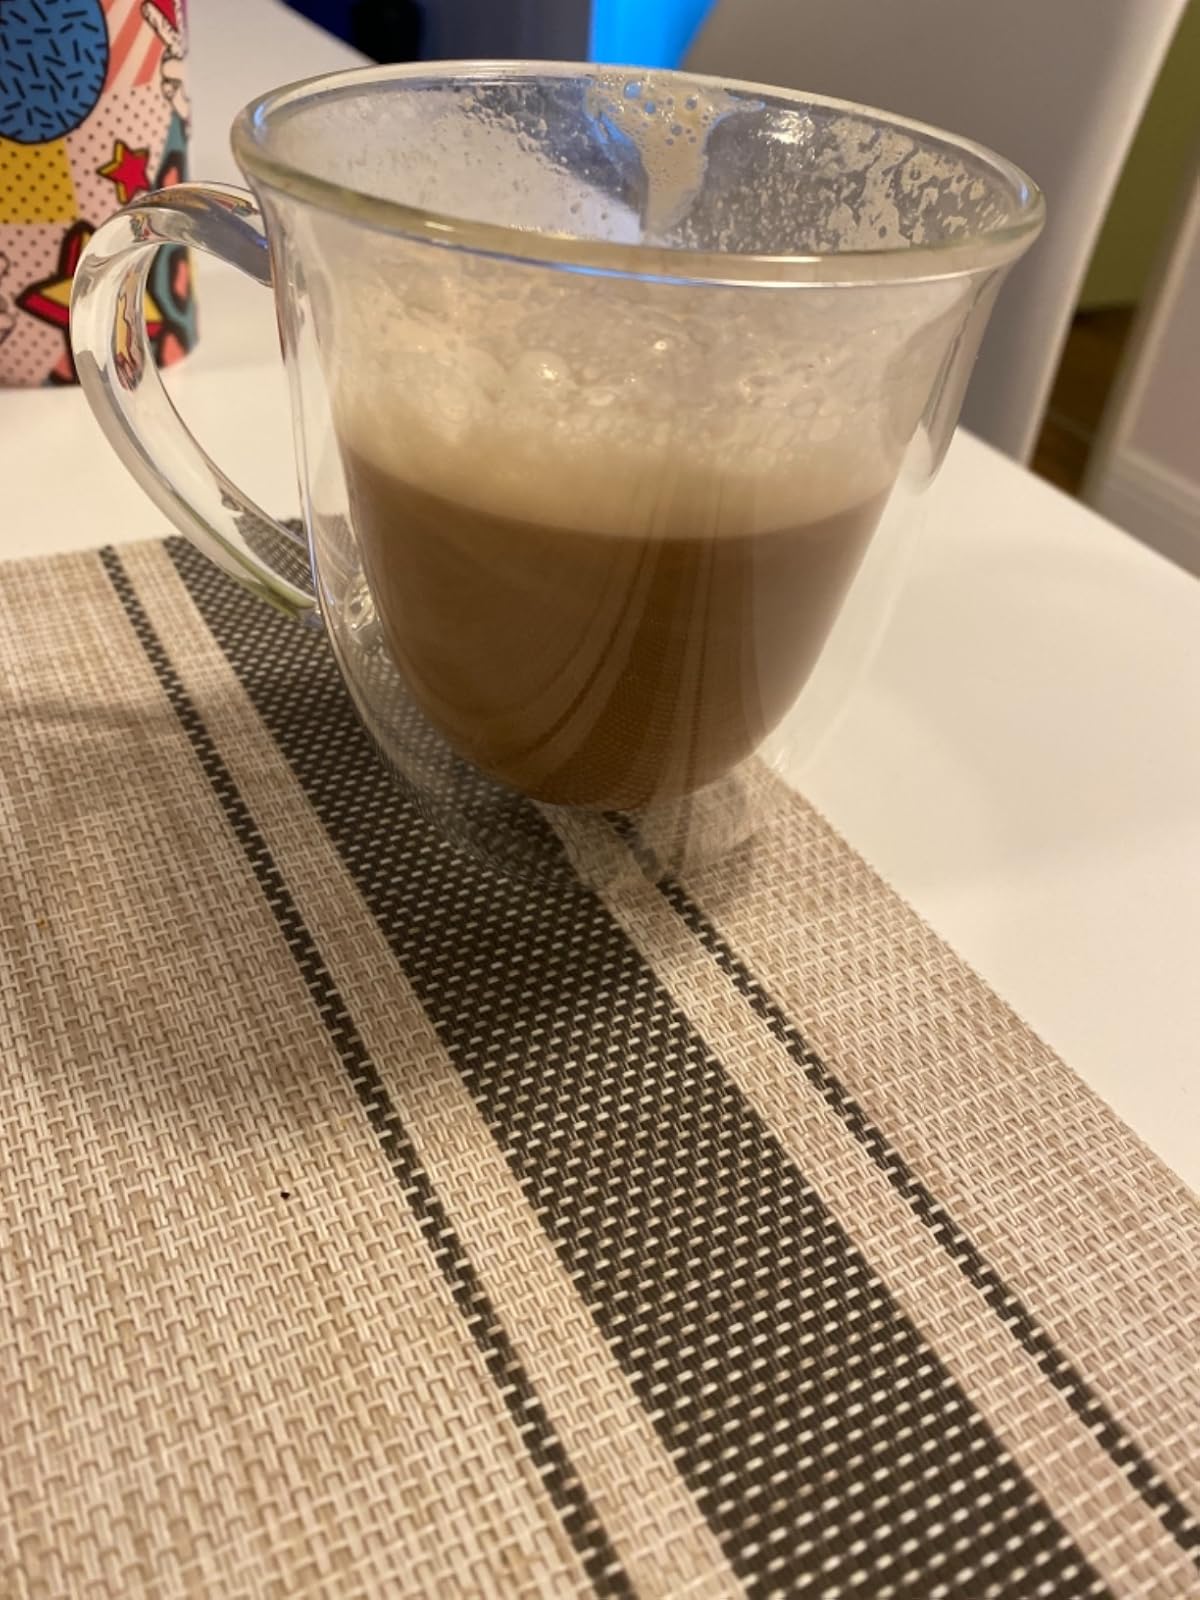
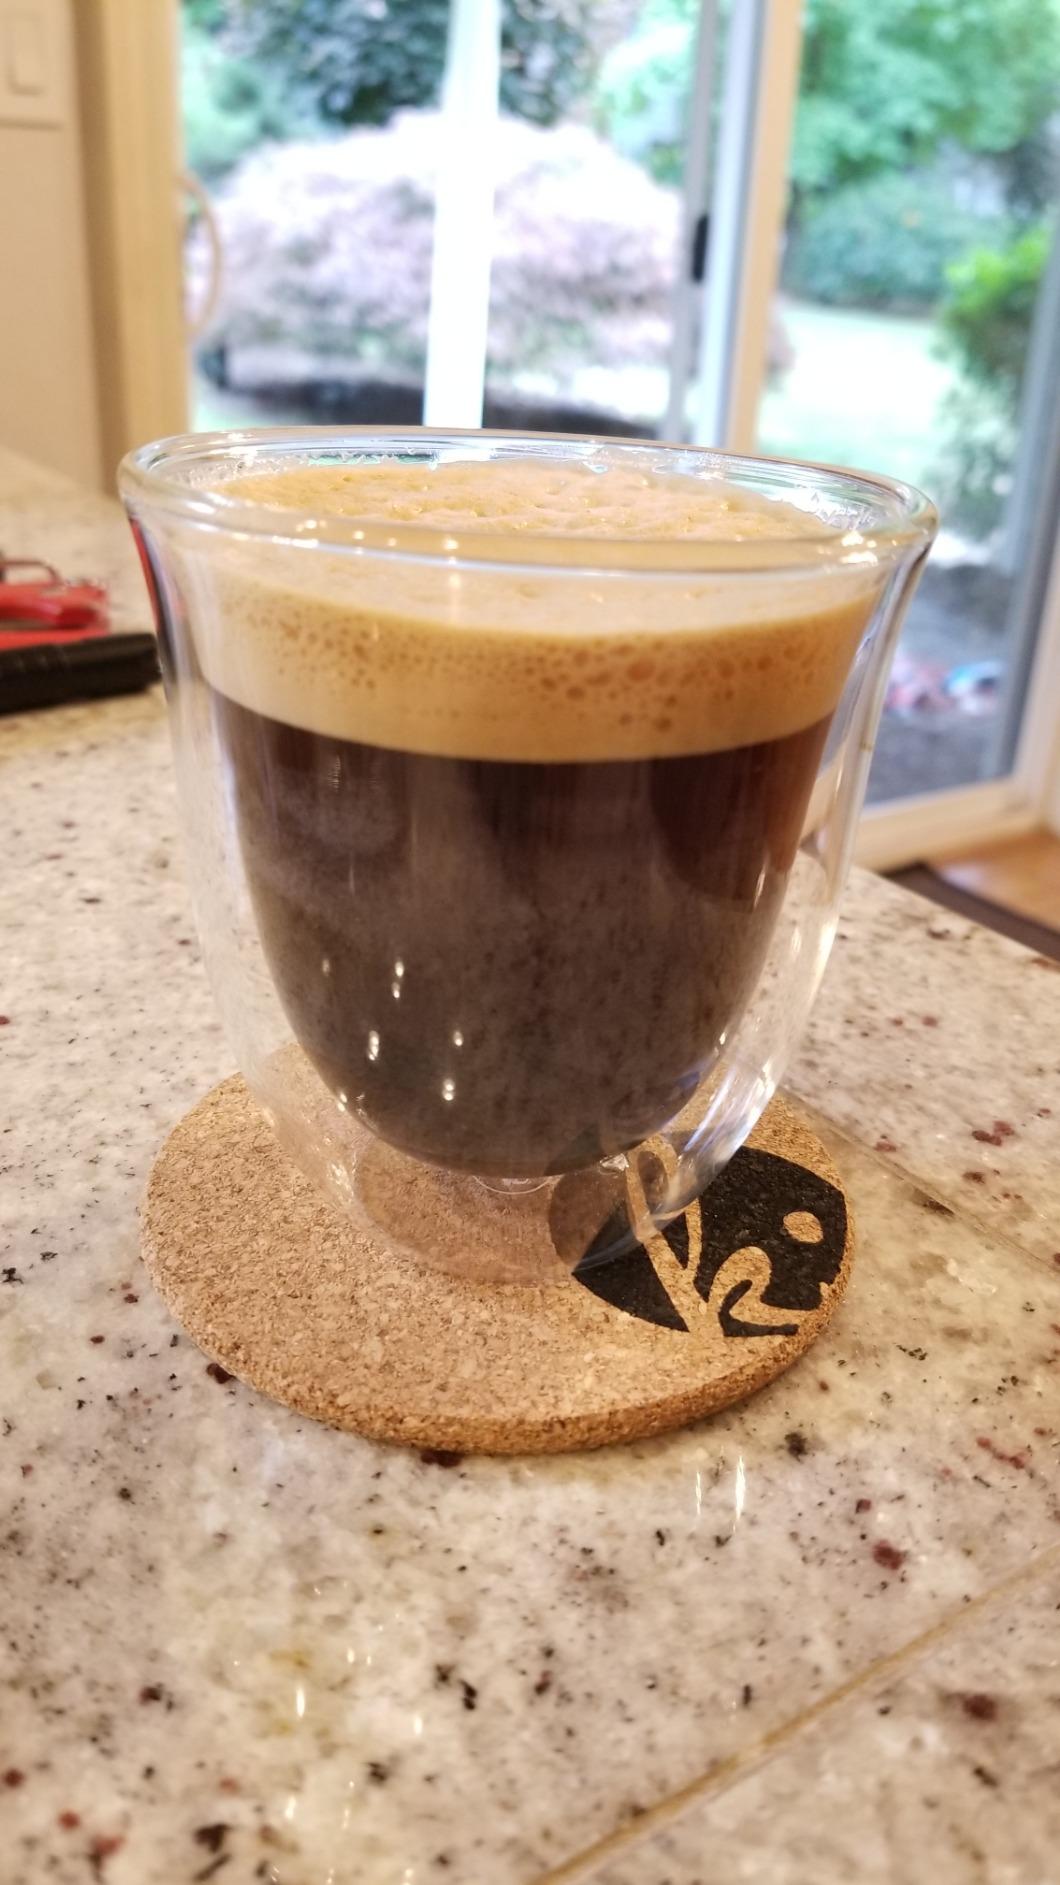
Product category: items_mug
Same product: no